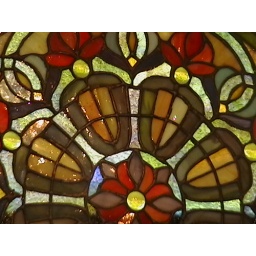
Stained glass circle hanging in the window